Augusto Vera

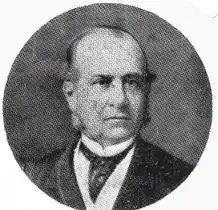
Augusto Vera

Augusto Vera (4 May 181313 July 1885) was an Italian philosopher who followed Hegel's theories and translated many of his works.